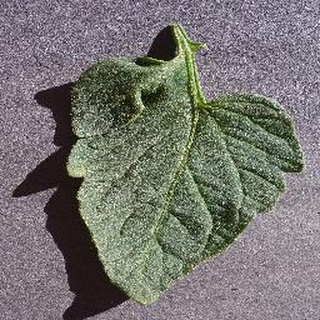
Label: healthy_tomato